Navy balloon A-5598

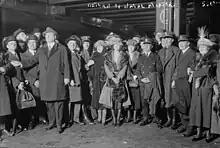
Return of naval aviators

The balloon departed Rockaway Naval Air Station (Queens, New York) on December 13, 1920, and went missing the following day. It crash landed north of Moose Factory, Ontario (Canada).